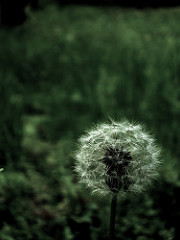
Flower: dandelion